Allen House (Bon Secour, Alabama)

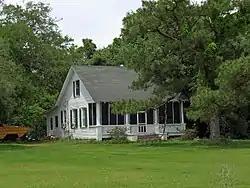

The Allen House in Bon Secour, Alabama, United States, is a Creole cottage built around 1880. It was listed on the National Register of Historic Places in 1988. It may also have been known as the Marshall House.